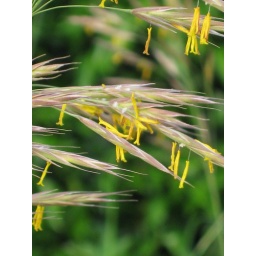
This grass in flower is a special sight with its golden yellow hanging tassels.